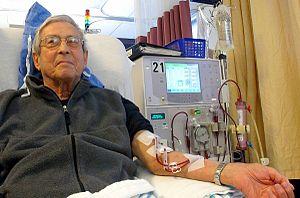
La dialyse est une technique de purification de solutions. En particulier, en médecine, la dialyse est une méthode d'épuration du sang à travers une membrane.